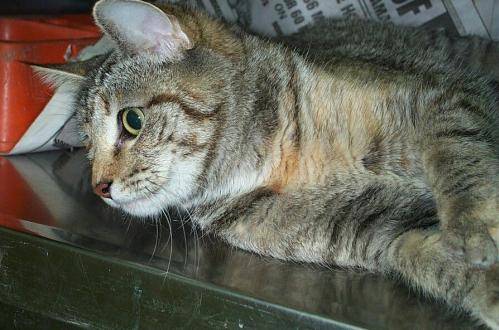
Label: cat